Opera Boston

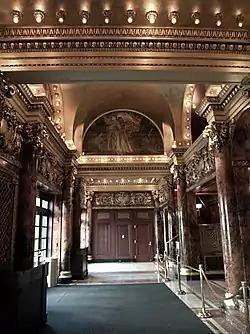
Lobby of the Cutler Majestic Theatre, in 2009.

Opera Boston was an opera company in Boston, Massachusetts. It specialized in less-frequently heard repertoire as well as modern works or opera premieres, along with opera education and outreach programs designed to bring opera education to children both in schools and after-school programs throughout the Boston area.